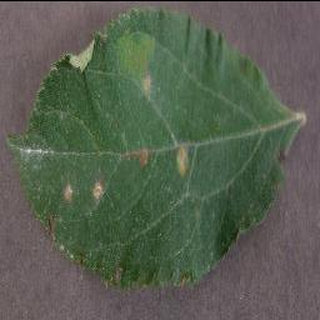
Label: apple_cedar_apple_rust